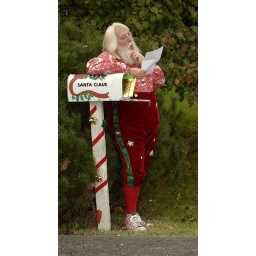
Santa is starting to read the letters from boys and girls around the TriCities.Photo Earl Neikirk/Bristol Herald Courier